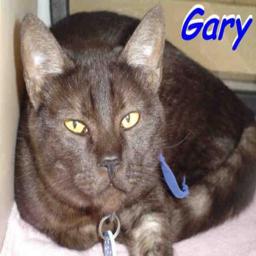
Animal: cats